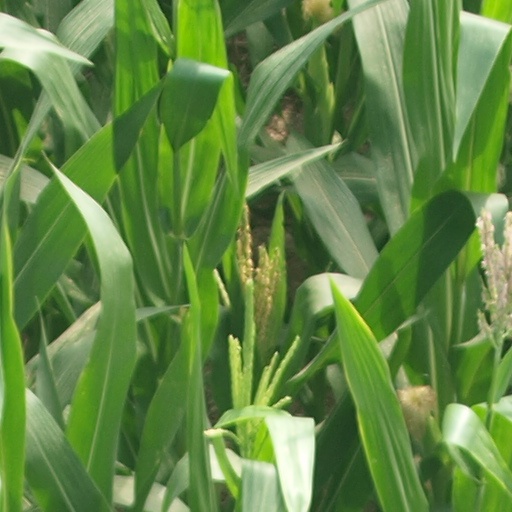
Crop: maize; corn